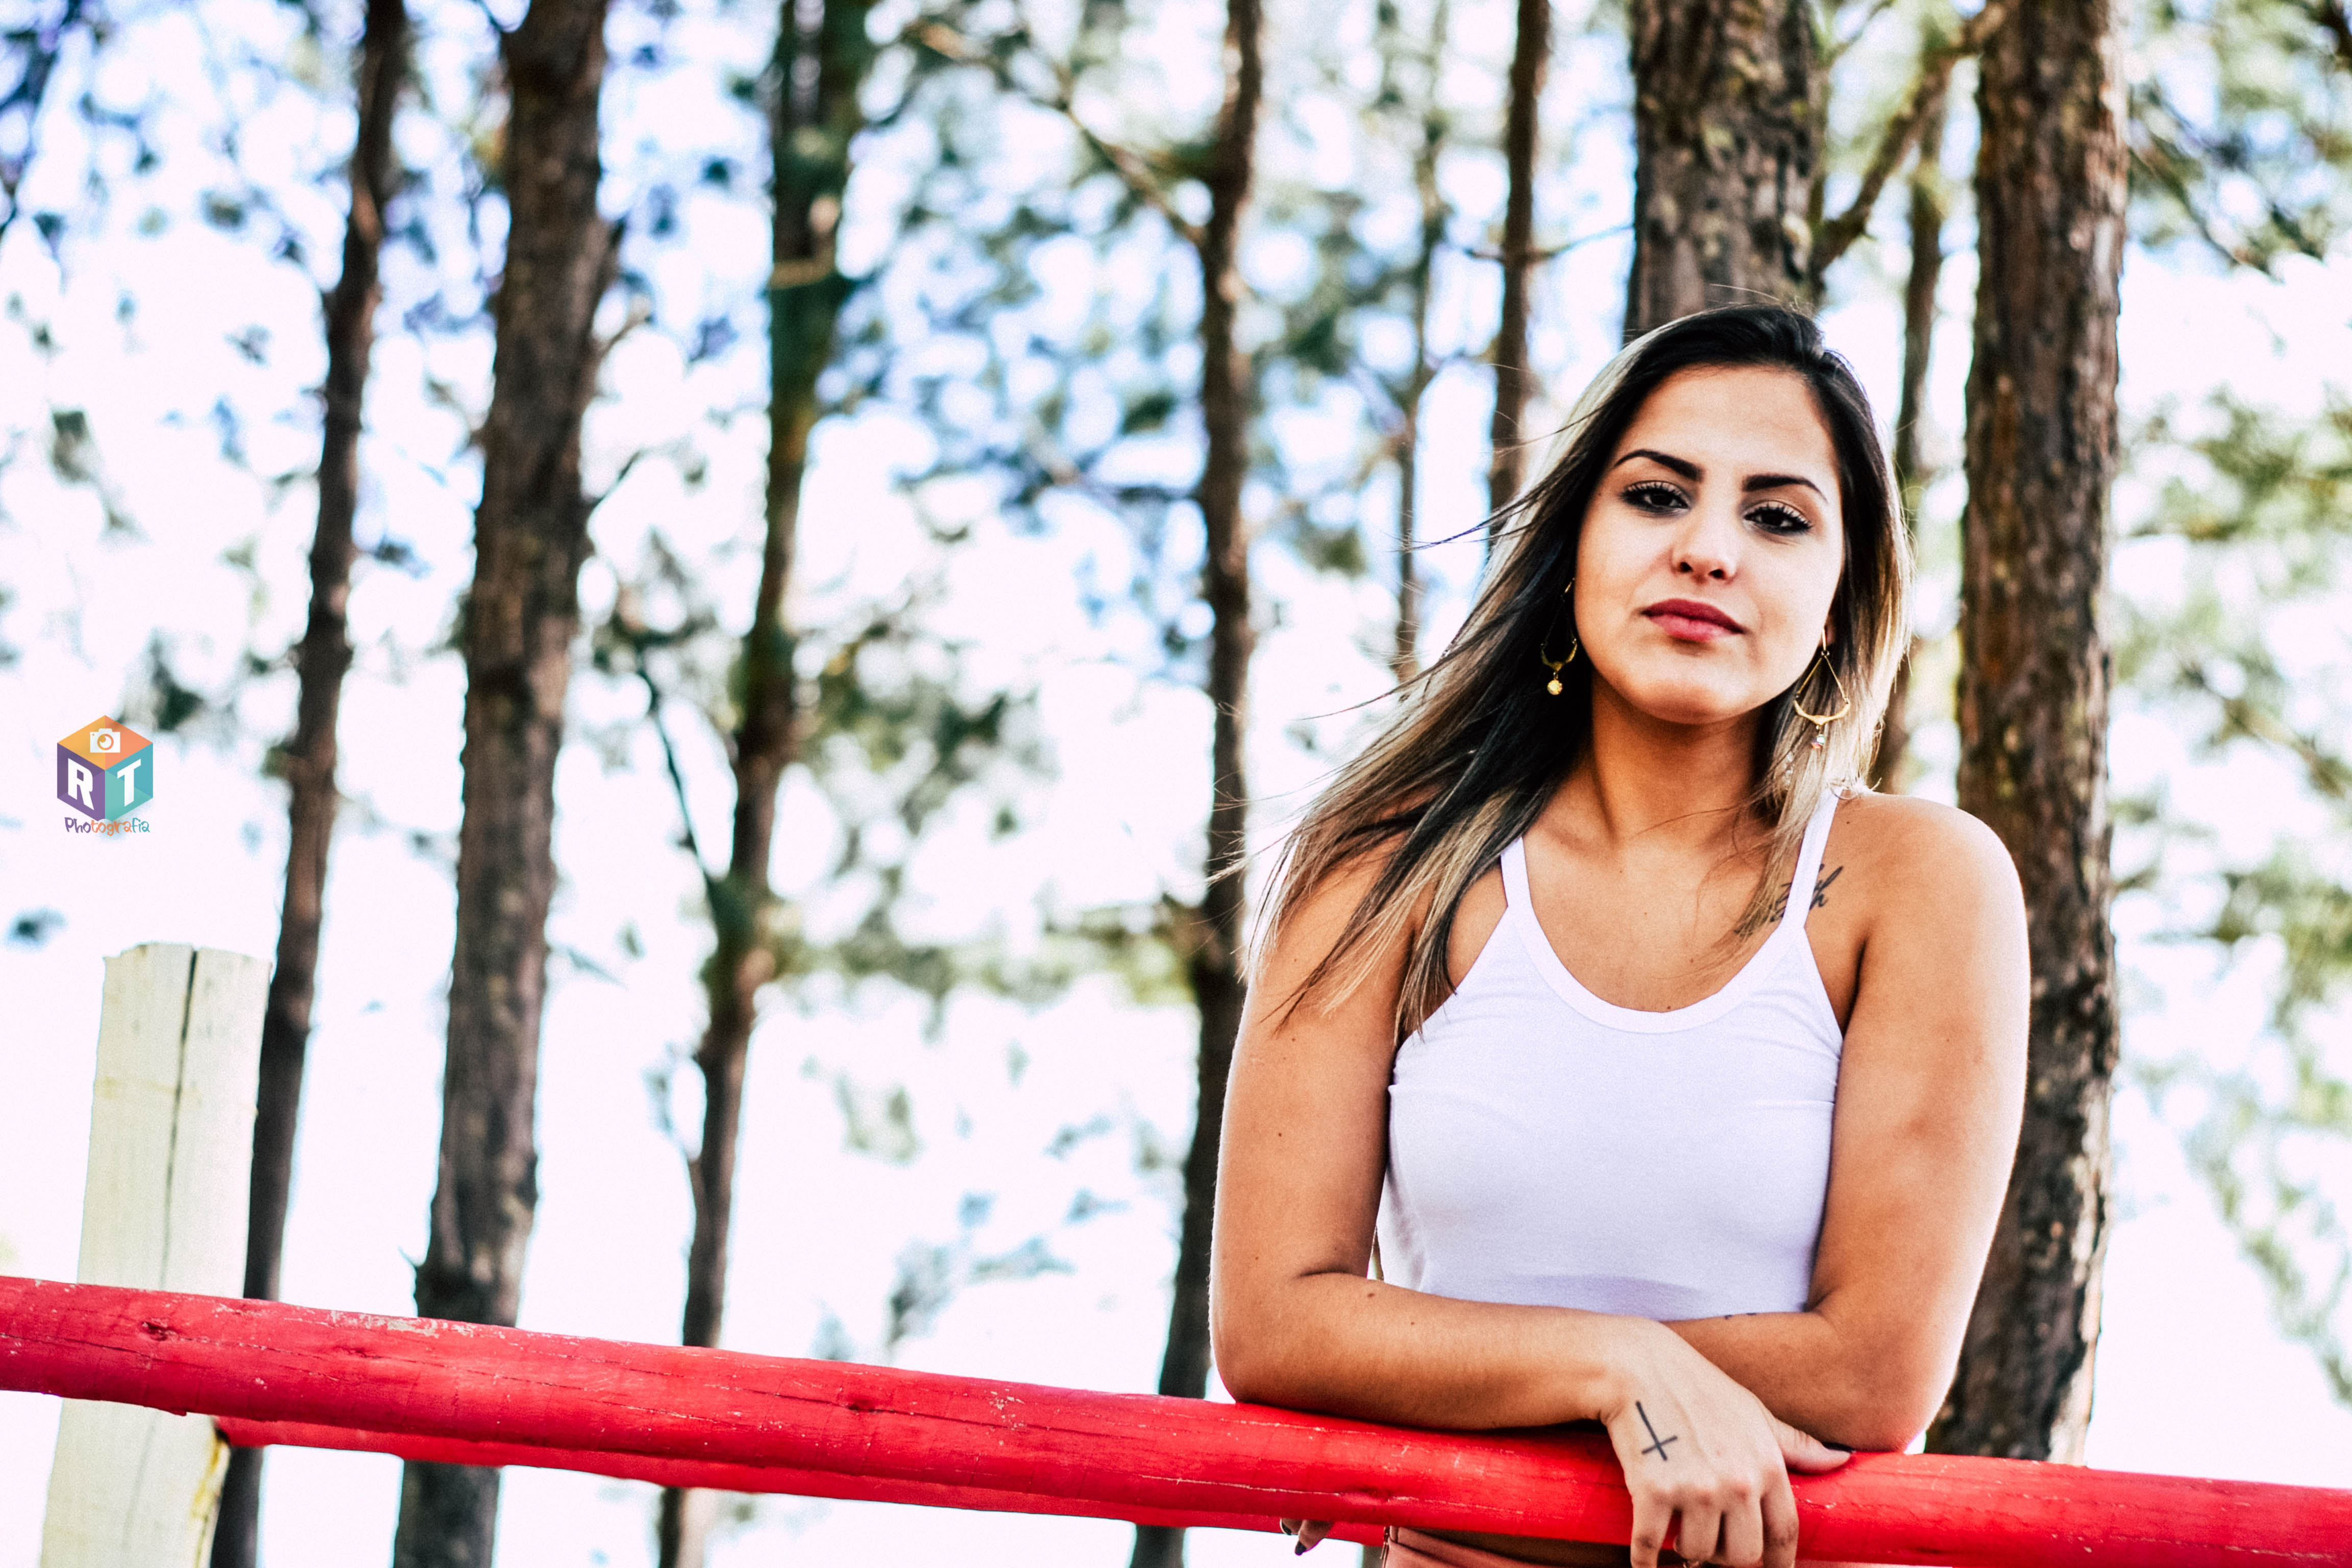
modelo, photograph, beauty, red, sitting, tree, photo shoot, fashion, model, photography, lip, smile, dress, summer, portrait photography, leisure, long hair, happy, plant, sunlight, brown hair, black hair, flash photography